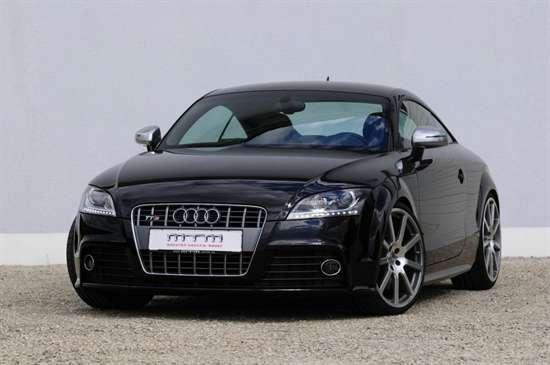
Car model: 2011 Audi TT Hatchback